Alice Hamilton

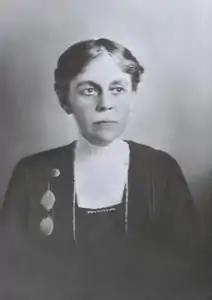
Alice Hamilton during her first year at Harvard, 1919

In 1893–94, after graduation from medical school, Hamilton completed internships at the Northwestern Hospital for Women and Children in Minneapolis and at the New England Hospital for Women and Children in Roxbury, a suburban neighborhood of Boston, Massachusetts, to gain some clinical experience. Hamilton had already decided that she was not interested in establishing a medical practice and returned to the University of Michigan in February 1895 to study bacteriology as a resident graduate and lab assistant of Frederick George Novy. She also began to develop an interest in public health.